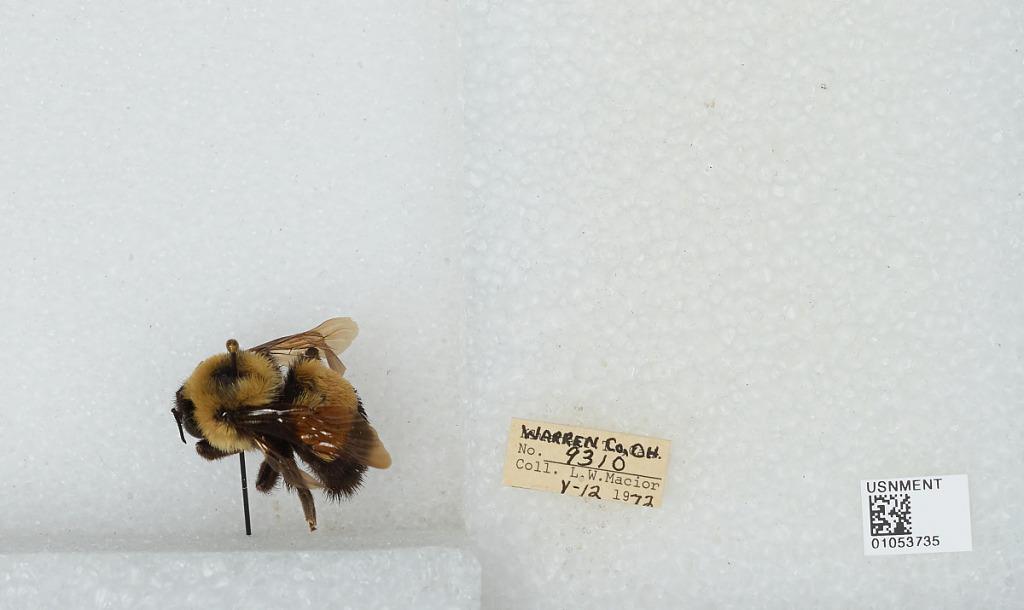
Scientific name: Bombus (Bombus) affinis Cresson
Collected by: L. Macior
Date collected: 1972-5-12
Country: United States
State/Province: Ohio
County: Warren
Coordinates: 39.4242, -84.1856